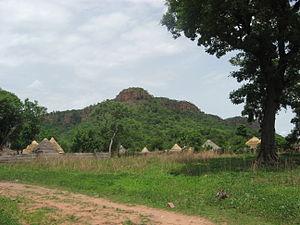
Dindefelo, région de Kédougou, Sénégal